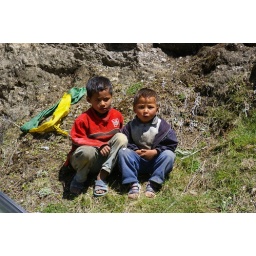
These guys were sitting by the road near the high Yotongla pass between Wangdi and Trongsa.